Church of St Swithin, Ganarew

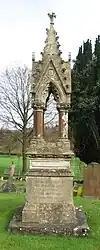
Bannerman family memorial

The graveyard contains a Gothic pinnacle memorial to the Bannerman family who lived nearby at Wyastone Leys. The medieval churchyard cross is a scheduled ancient monument.